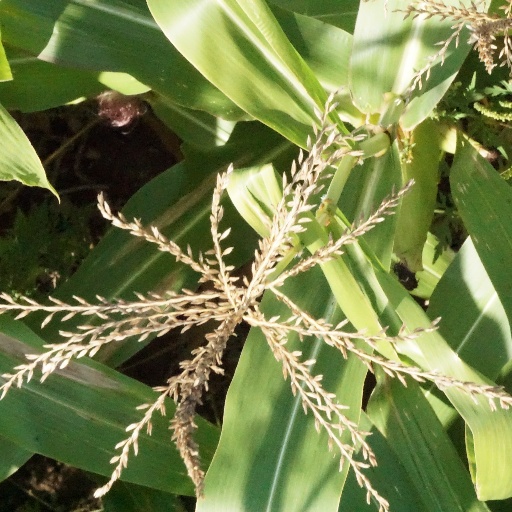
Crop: maize; corn